John Brown & Company

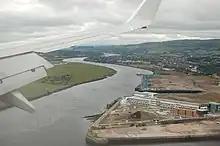
Site of the former John Brown Shipyard in 2007, with the old Titan Crane and fitting-out basin. The new Clydebank College campus is in the foreground, straddling the slipways of the old East Yard.

Although Glasgow's history as a major shipbuilding city made it a prime target for the German "Luftwaffe", and despite the Clydebank Blitz, the yard made a valuable contribution in the Second World War, building and repairing many battleships including the notable and highly successful . The first few years after the war saw a sudden reduction in warship orders, but it was balanced by a prolonged boom in merchant shipbuilding to replace tonnage lost during the war. The most notable vessels built in this period were the and the royal yacht .